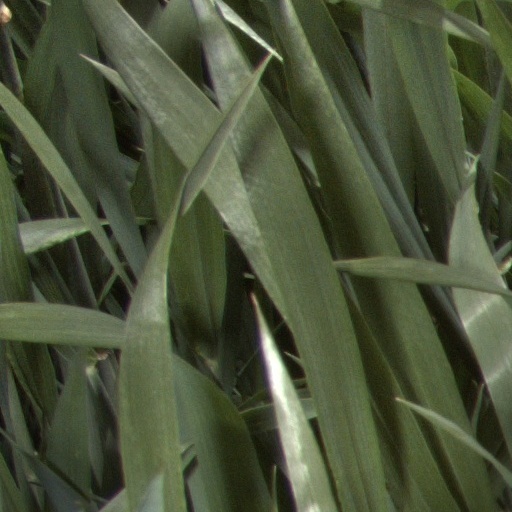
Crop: wheat